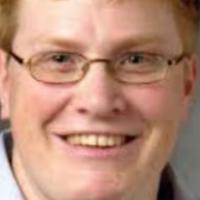
Age group: age 31-40